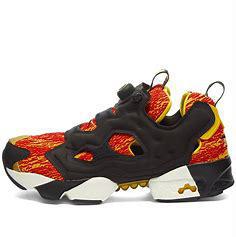
Brand: Reebok
Model: Instapump Fury OG